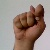
The image shows a hand gesture representing the letter 'T' in Indian Sign Language.